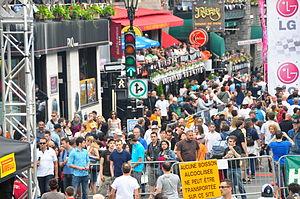
Le Grand Prix automobile du Canada 2011, disputé le 12 juin 2011 sur le circuit Gilles-Villeneuve, à Montréal, est la 846ᵉ épreuve du championnat du monde de Formule 1 courue depuis 1950, la septième manche du championnat 2011 et la quarante-et-unième édition de l'épreuve comptant pour le championnat du monde.
Montréal /ˈmɔ̃ˌʁeal/ est la plus importante ville du Québec et la deuxième ville la plus peuplée du Canada, après Toronto et avant Vancouver. Elle se situe principalement sur l’île fluviale de Montréal, sur le fleuve Saint-Laurent dans le Sud du Québec, dont elle est la métropole.